Packing for Mars

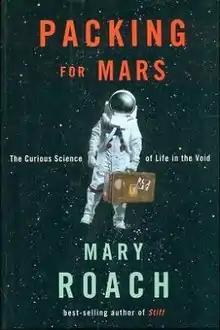
First edition

Packing for Mars: The Curious Science of Life in the Void is a nonfiction work by science author Mary Roach.